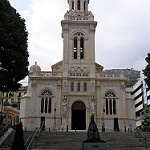
Scene: Outdoor